Laboe Naval Memorial

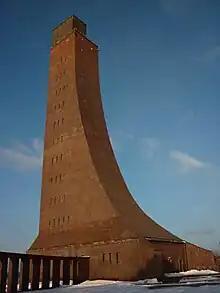

The Laboe Naval Memorial (a.k.a. Laboe Tower," German: Marine-Ehrenmal Laboe") is a memorial located in Laboe, near Kiel, in Schleswig-Holstein, Germany. Started in 1927 and completed in 1936, the monument originally commemorated the World War I war dead of the Kaiserliche Marine, with the Kriegsmarine dead of World War II being added after 1945. In 1954 it was rededicated as a memorial for the sailors of all nationalities who were lost at sea and at the same time a memorial for peaceful sailing in open seas.